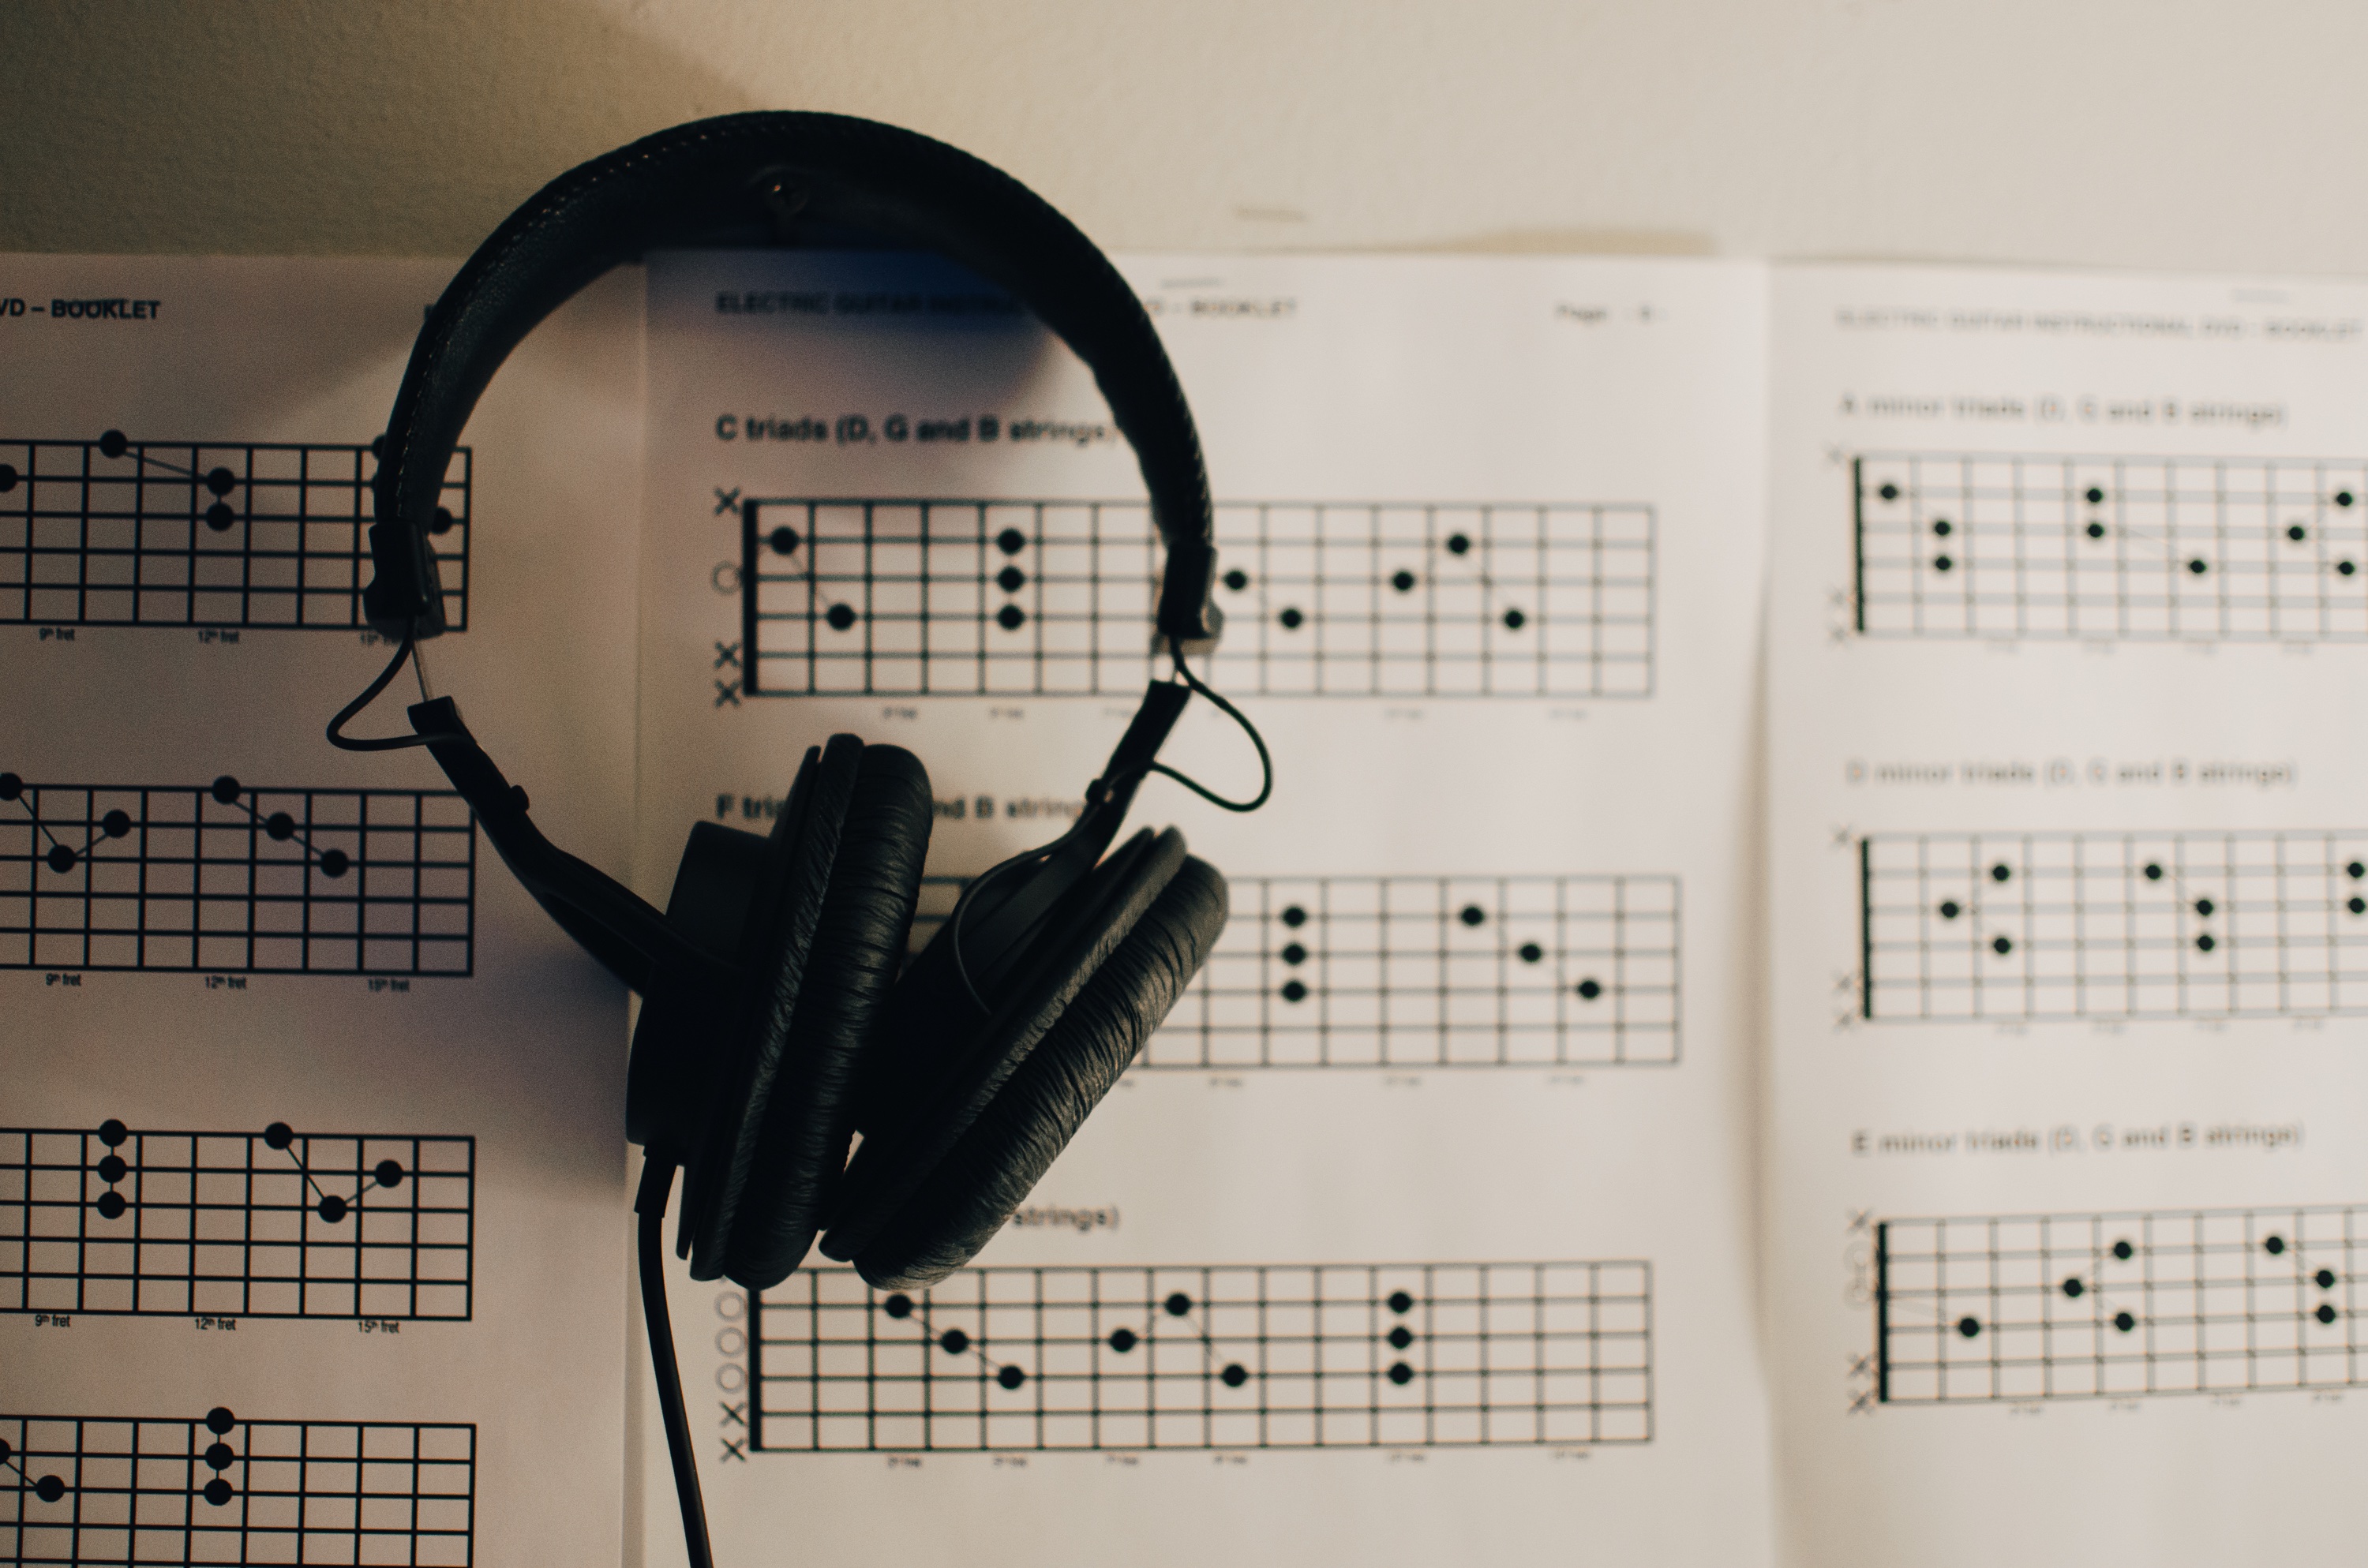
audio equipment, headphones, design, font, technology, electronic device, music, paper